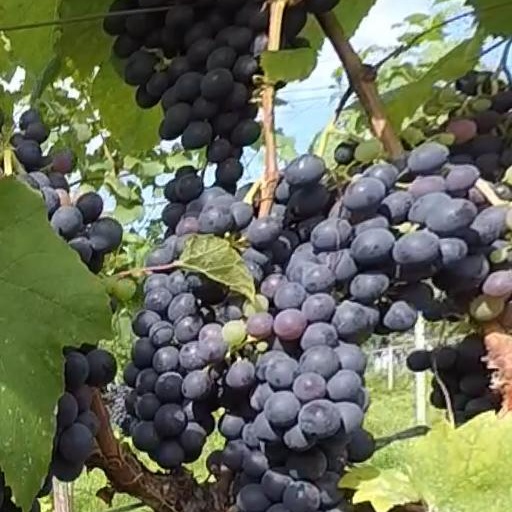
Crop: grape